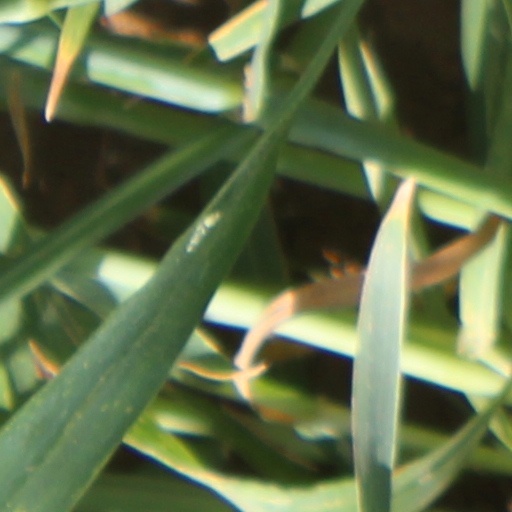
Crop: wheat